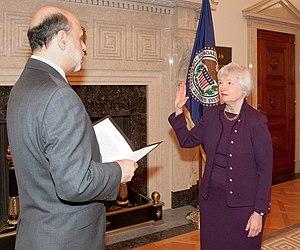
Le Conseil des gouverneurs de la Réserve fédérale des États-Unis est le conseil d'administration de la banque centrale américaine. Il a pour mission de superviser les douze Federal Reserve Banks et d'aider à appliquer la politique monétaire des États-Unis.